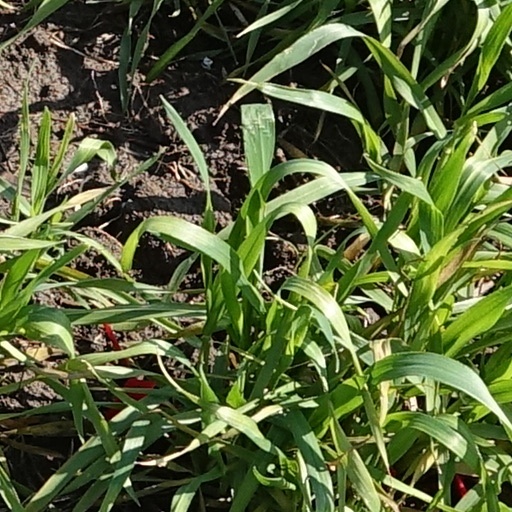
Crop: wheat